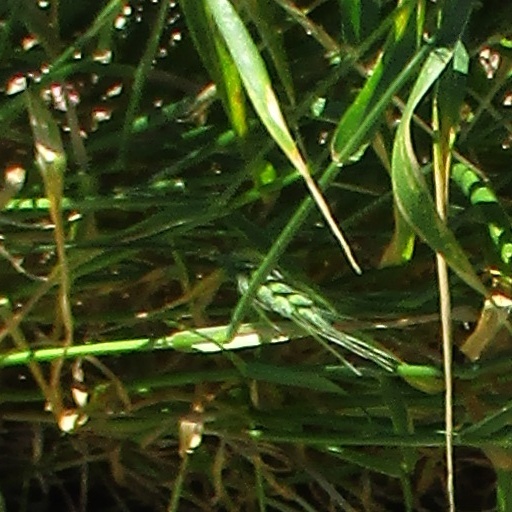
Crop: wheat